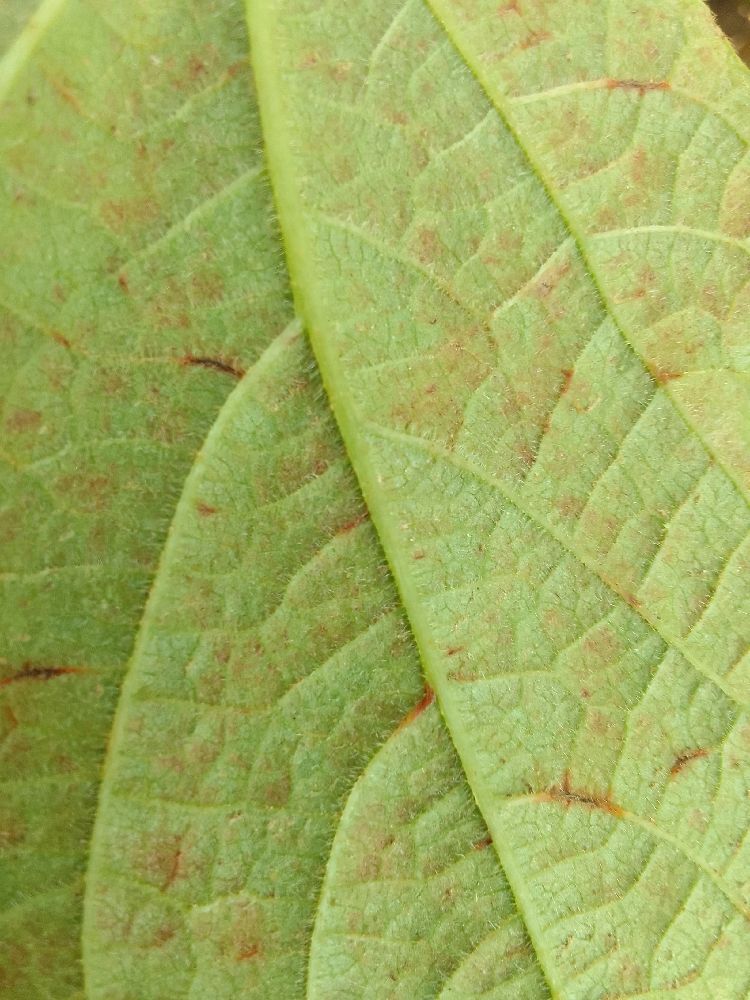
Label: anthracnose